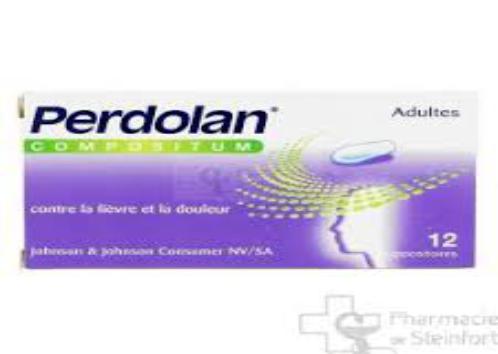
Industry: Medical